Arkansas Highway 264

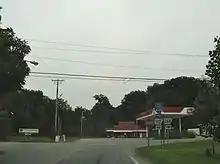
Highway 264 at the intersection with Arkansas Highway 112.

AR 264 begins at Arkansas Highway 12 in Highfill, Arkansas, which contains the Northwest Arkansas Regional Airport (XNA). The route runs south by the Highfill Town Hall before turning east near the Highfill Cemetery. AR 264 passes the southern end of the airport and runs through the community of Healing Springs. In Cave Springs, AR 264 forms a brief concurrency with Arkansas Highway 112. After this concurrency ends, AR 264 continues east into Lowell, intersecting I-49/US 62/US 71. After this junction, AR 264 continues briefly east to terminate at US 71B.